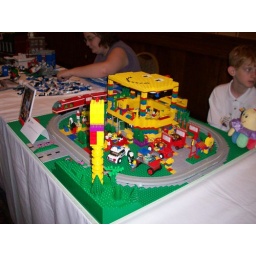
This was pretty cool. The sigh in front of us spun like an old motorized road sign of yore.